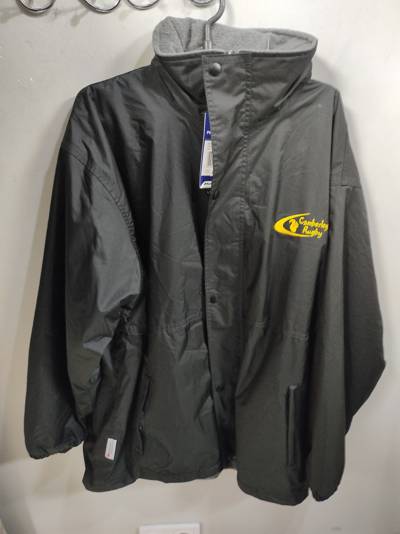
Waste category: clothes